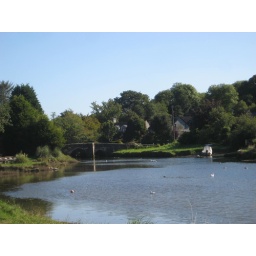
The road bridge over the Fowey